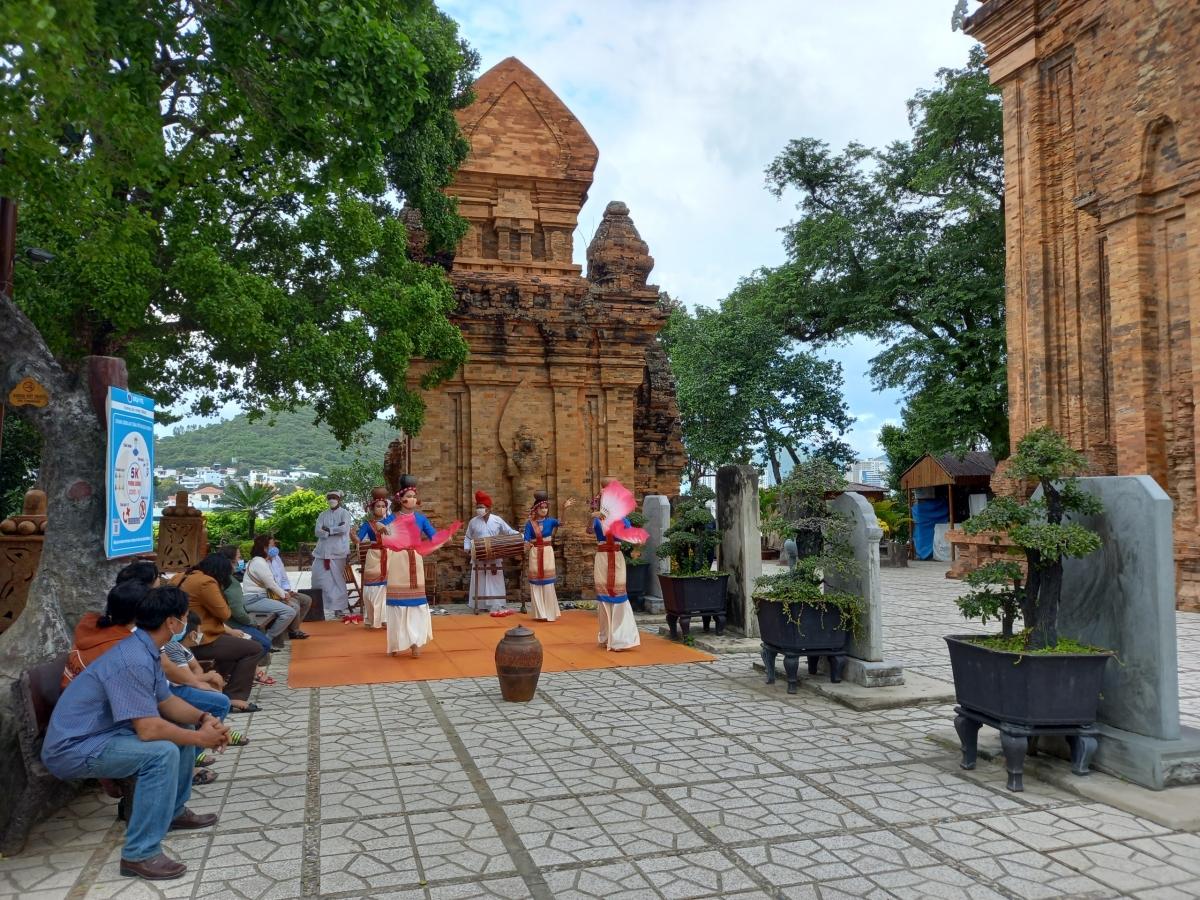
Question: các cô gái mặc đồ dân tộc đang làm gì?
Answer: họ đang múa